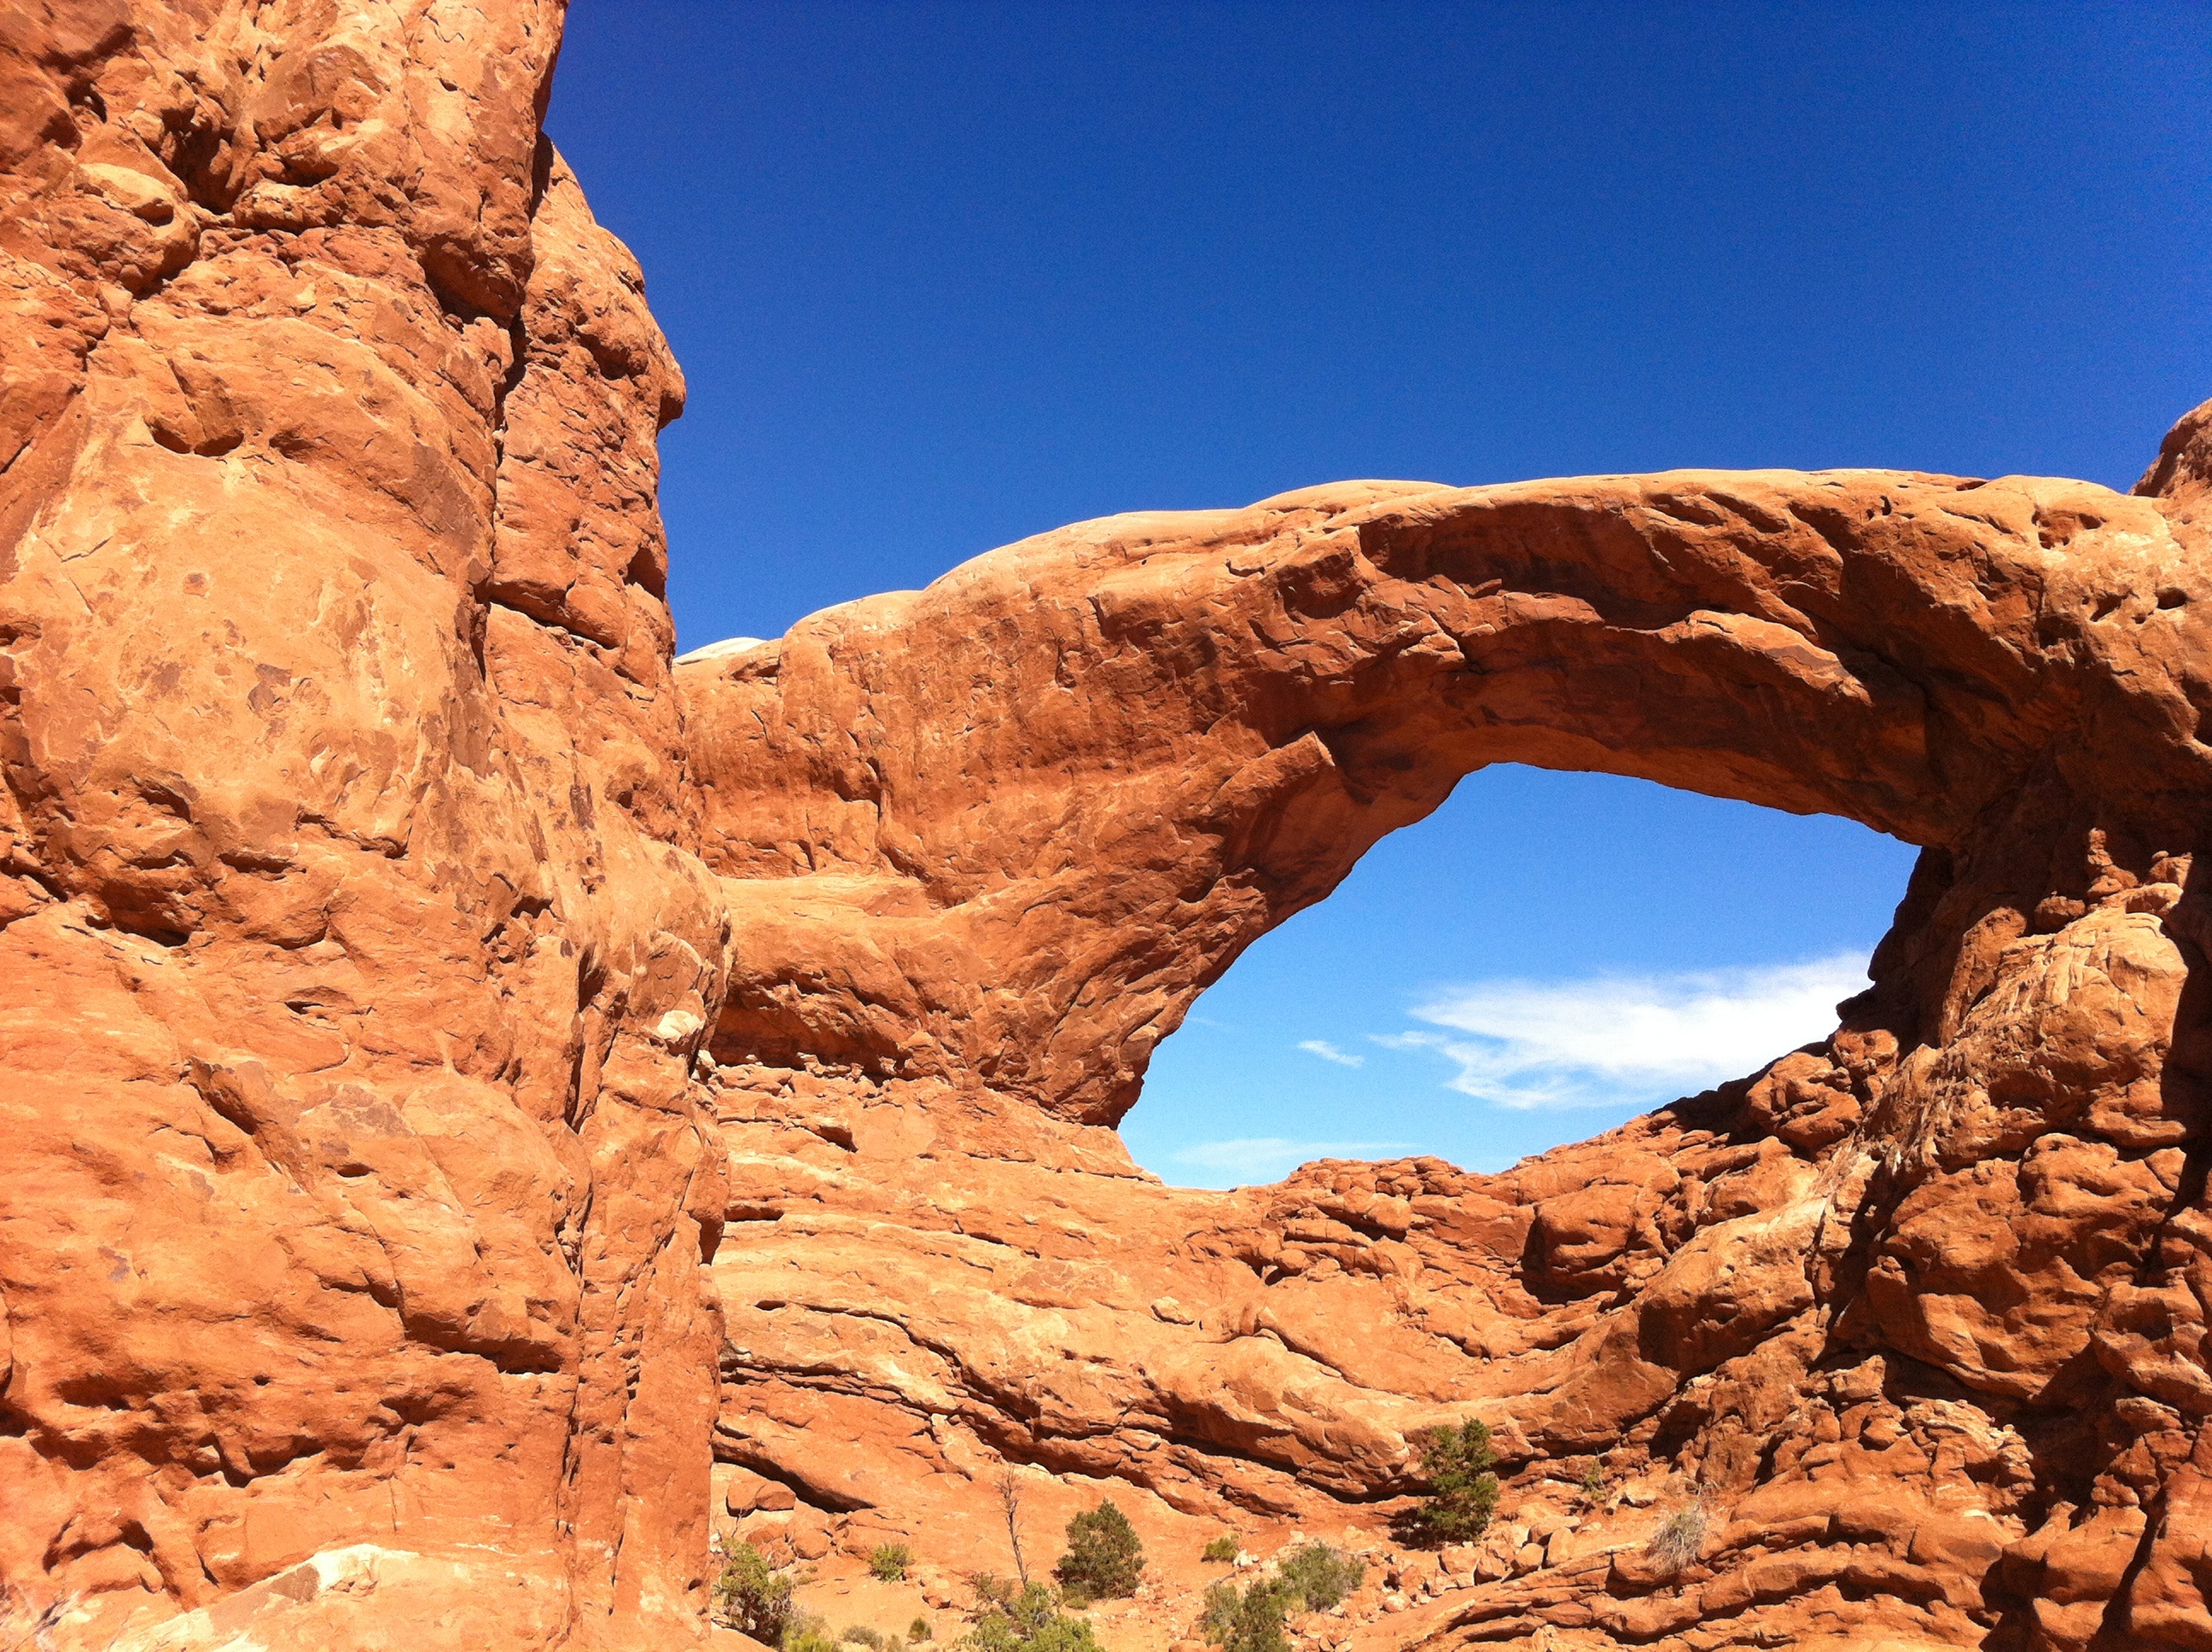
landscape, nature, rock, architecture, sky, desert, sandstone, valley, stone, vacation, travel, formation, arch, park, scenery, usa, america, landmark, blue, canyon, tourism, terrain, national park, erosion, outdoors, west, geology, utah, badlands, plateau, famous, arches national park, southwest, moab, destination, wadi, butte, landform, natural arch, geographical feature